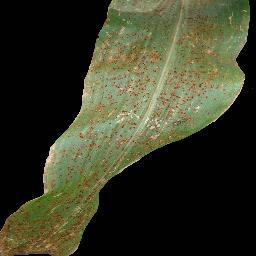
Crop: corn
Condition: (maize)_common_rust